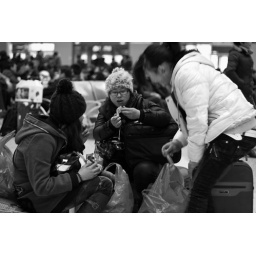
Three girls are eating snacks while they are waiting the train in the railway station.Shanghai Hongqiao Railway Station, 2011